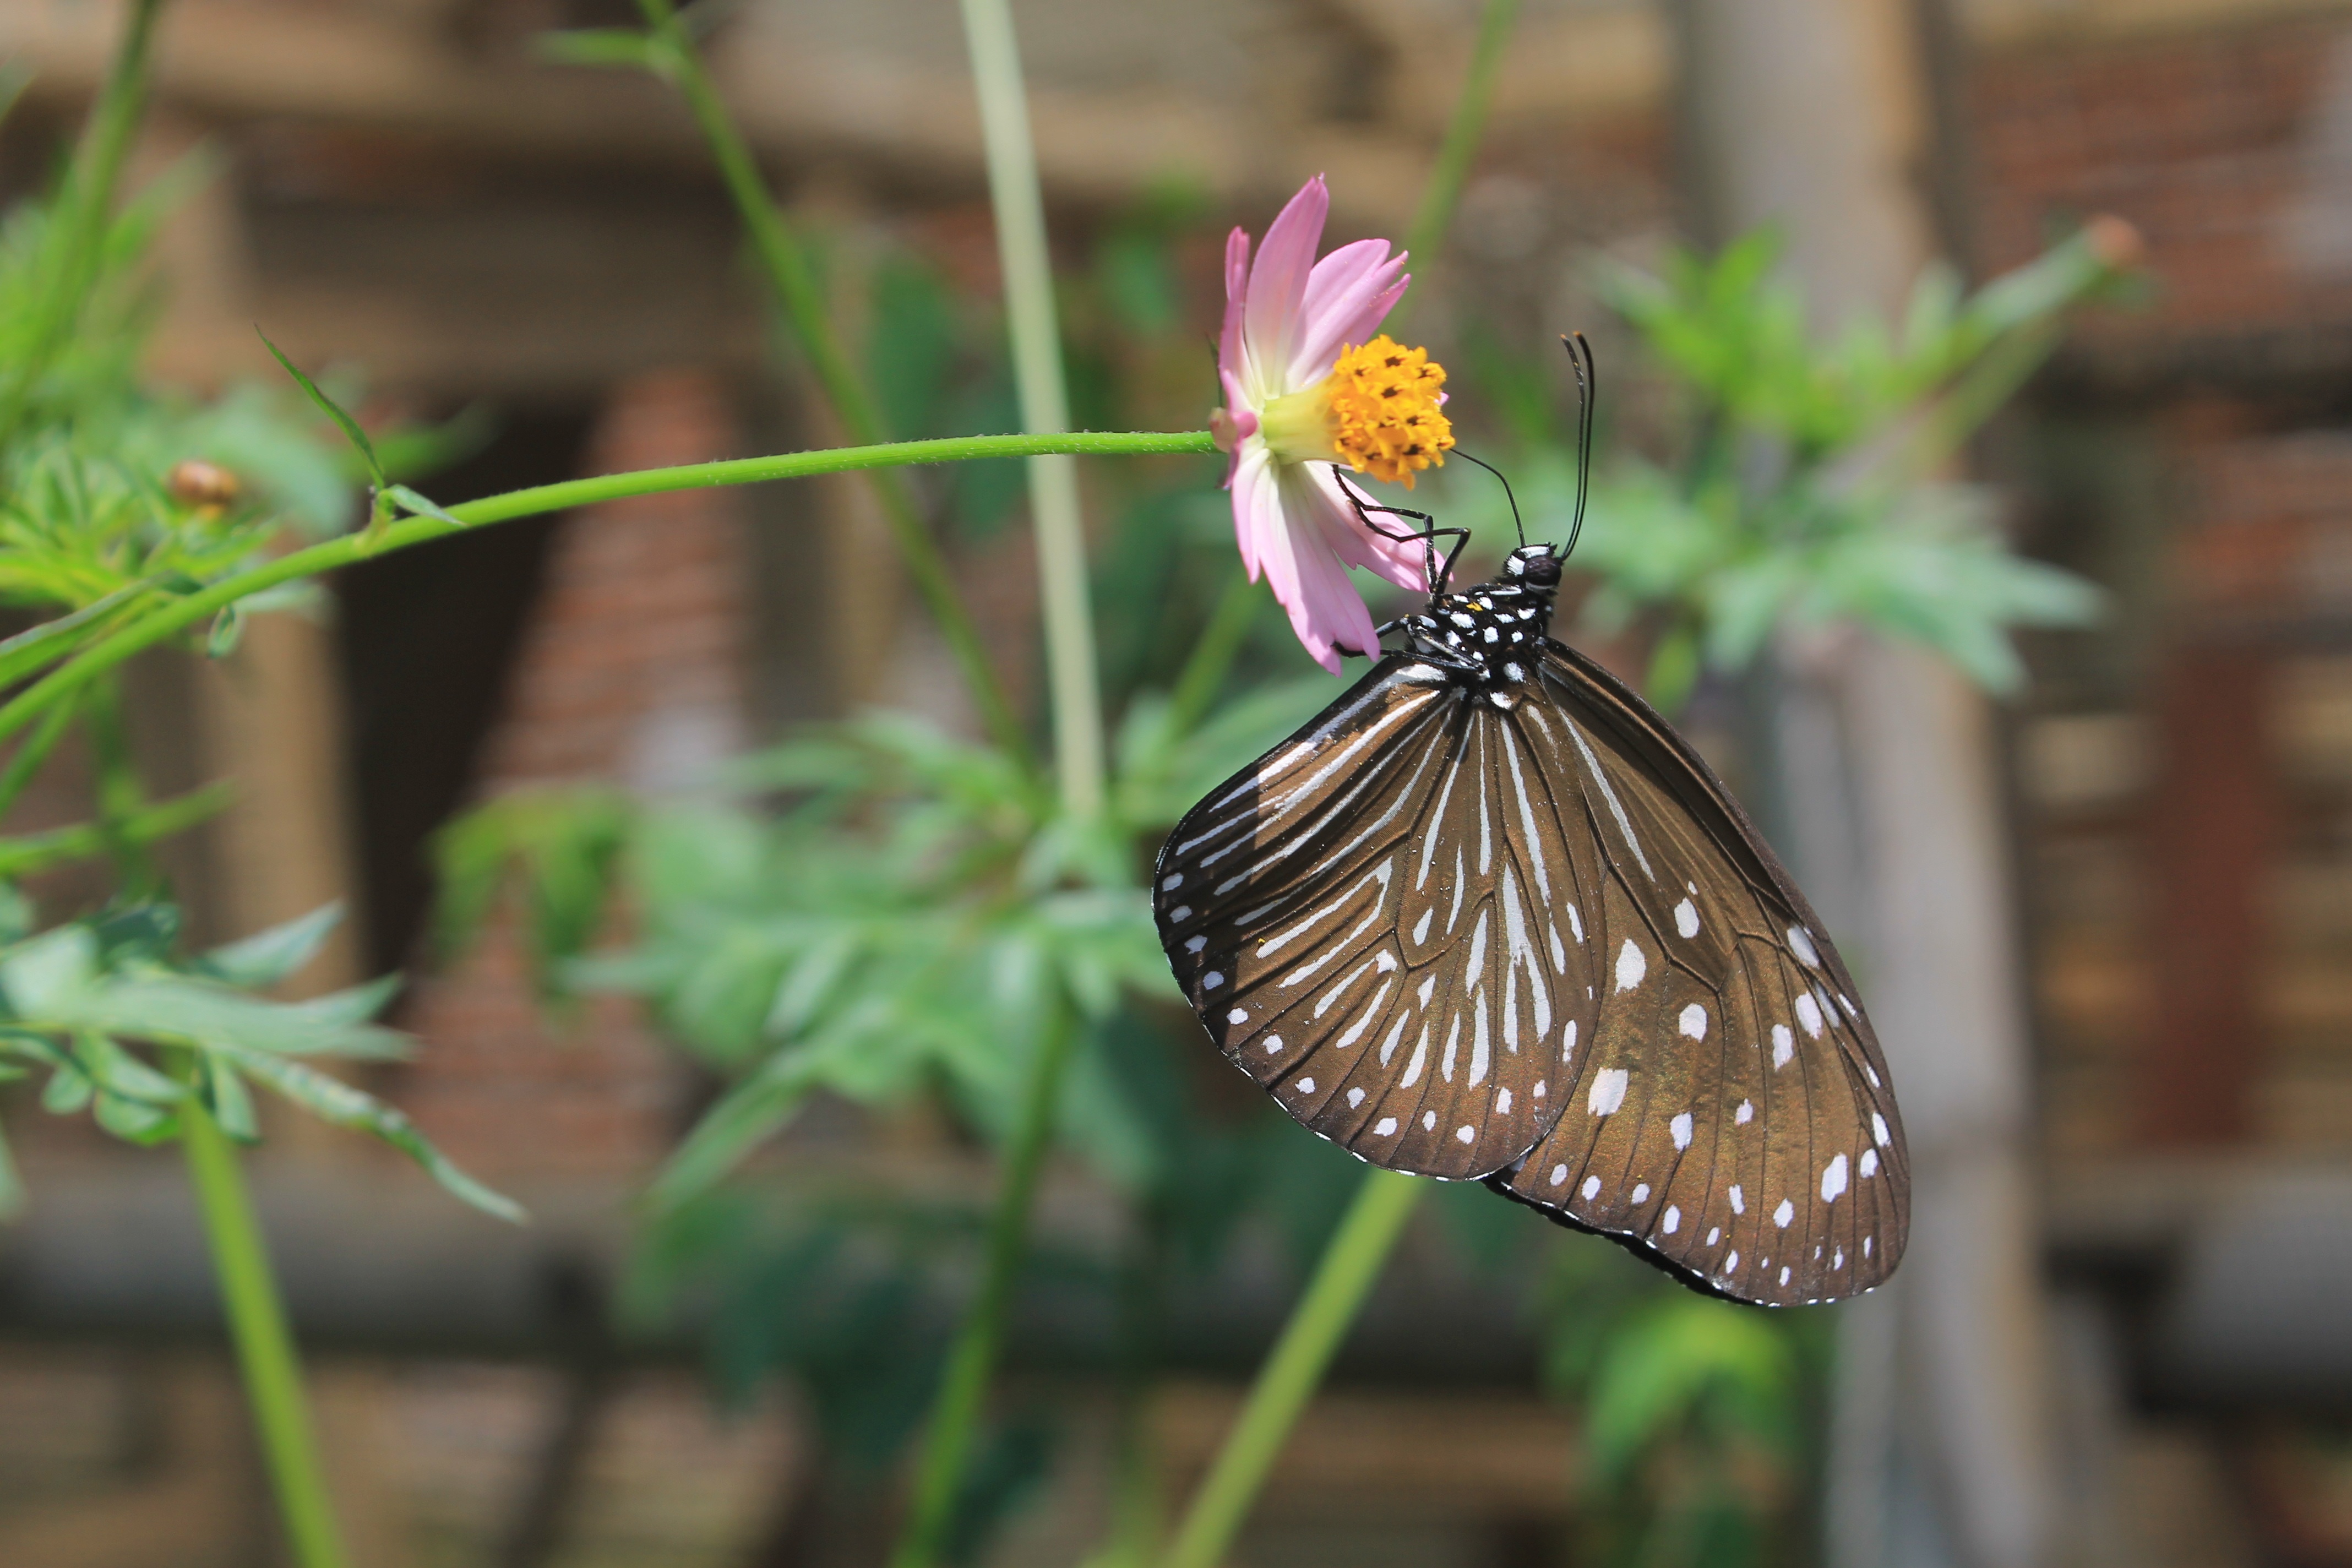
nature, leaf, flower, insect, brown, botany, butterfly, flora, fauna, invertebrate, monarch butterfly, macro photography, arthropod, pollinator, moths and butterflies, lycaenid